List of mills in Wakefield

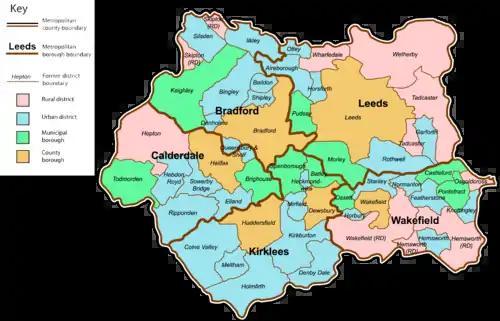
Wakefield in West Yorkshire, England

This is a list of the wool, cotton and other textile mills in Wakefield: including Castleford, Ossett and Pontefract.